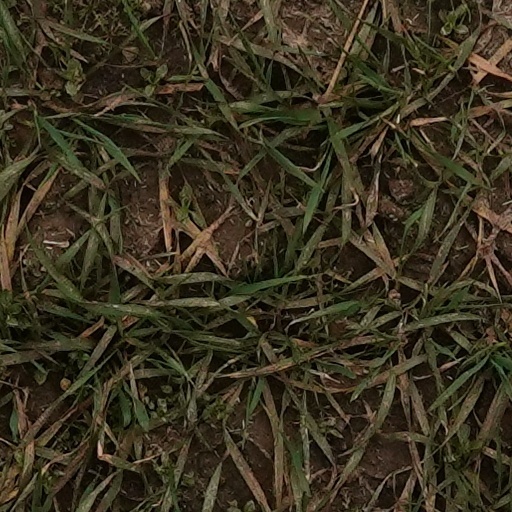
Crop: wheat